August Kopisch

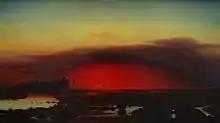
"The Pontine Marshes at Sunset" (1848 painting)

Kopisch produced some original poetry, light in language and in form. He specialised in re-telling legends and popular subjects, and among his "Gedichte" (Berlin, 1836) are some naïve and humorous little ballads such as "Die Historie von Noah", "Die Heinzelmännchen zu Köln", "Das grüne Tier" and "Der Schneiderjunge von Krippstedt", which became popular.